Subterranean waterfall

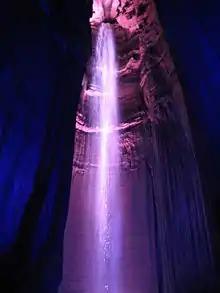
Ruby Falls is an underground waterfall within a cave in Tennessee, United States

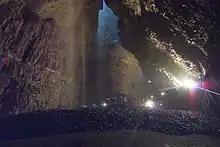
Gaping Gill chamber with the waterfall in the background.

A subterranean waterfall, tierous waterfall, or underground waterfall is a waterfall located underground, usually in a cave or mine. They are a common feature in cave systems where there are vertical or near vertical geological structures for the weathering process to exploit, and sufficient gradient between the sink and the rising. Notable examples include Ruby Falls, high, in Chattanooga, Tennessee and Gaping Gill in the Yorkshire Dales, UK with a fall of 98 metres (322 ft). The highest known subterranean waterfall is in Vrtoglavica Cave in Slovenia, and is at least .